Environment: lab
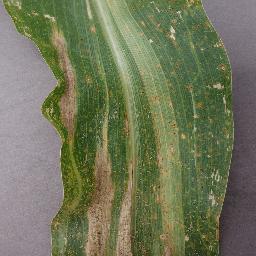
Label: northern_corn_leaf_blight